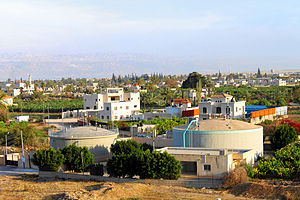
Jeriko
Jeriko er en by, der ligger på Vestbredden i de af Israel besatte områder, efter Seksdagskrigen. Den betegnes som en af verdens ældste byer, da der har været bebyggelser på stedet i omkring 11.000 år.